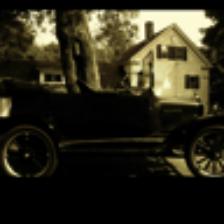
Label: NonHuman